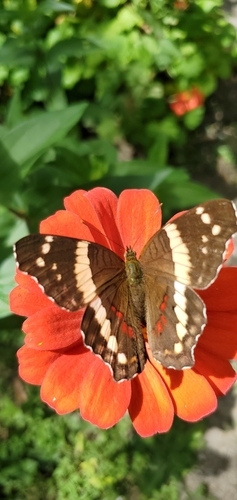
Scientific name: Anartia fatima
Common name: Banded peacock
Family: Nymphalidae
Order: Lepidoptera
Pollinator type: Primary pollinator
Habitat: Open areas and gardens
Geographic range: South America
Conservation status: Least Concern